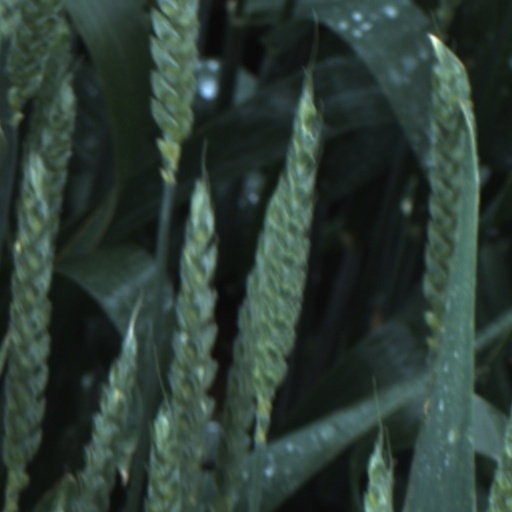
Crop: wheat